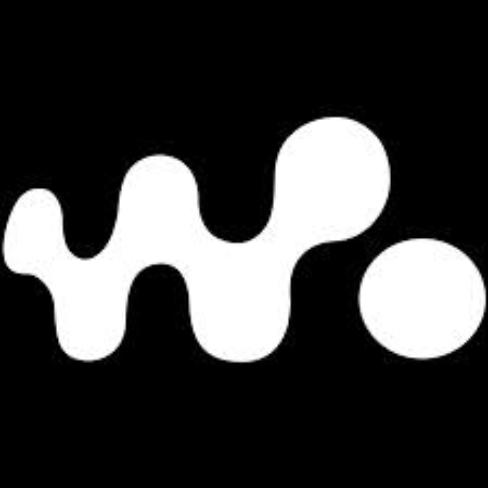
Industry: Electronic